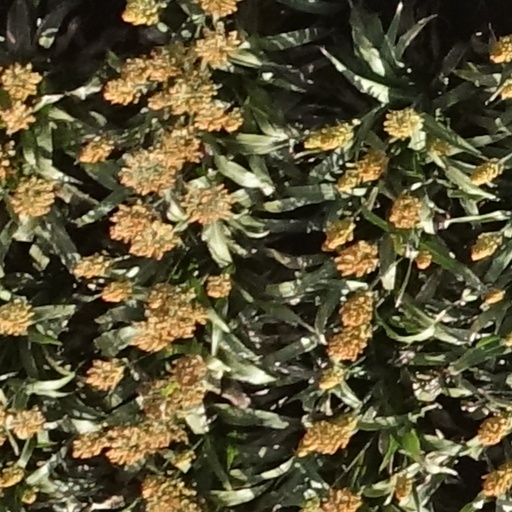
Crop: sorghum